Westerbork transit camp

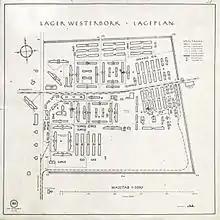
Map of Camp Westerbork

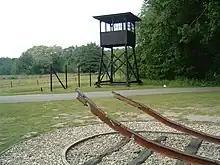
Reconstructed watchtower at Westerbork

However, after the German invasion of the Netherlands in May 1940, that original purpose no longer existed. By 1942, Camp Westerbork was repurposed as a staging ground for the deportation of Jews. Only in area, the camp was not built for the purpose of industrial murder as were Nazi extermination camps. Westerbork was considered by Nazi standards as "humane". Jewish, Sinti and Roma inmates with families were housed in 200 interconnected cottages that contained two rooms, a toilet, a hot plate for cooking, as well as a small yard. Single inmates were placed in oblong barracks which contained a bathroom for each sex.